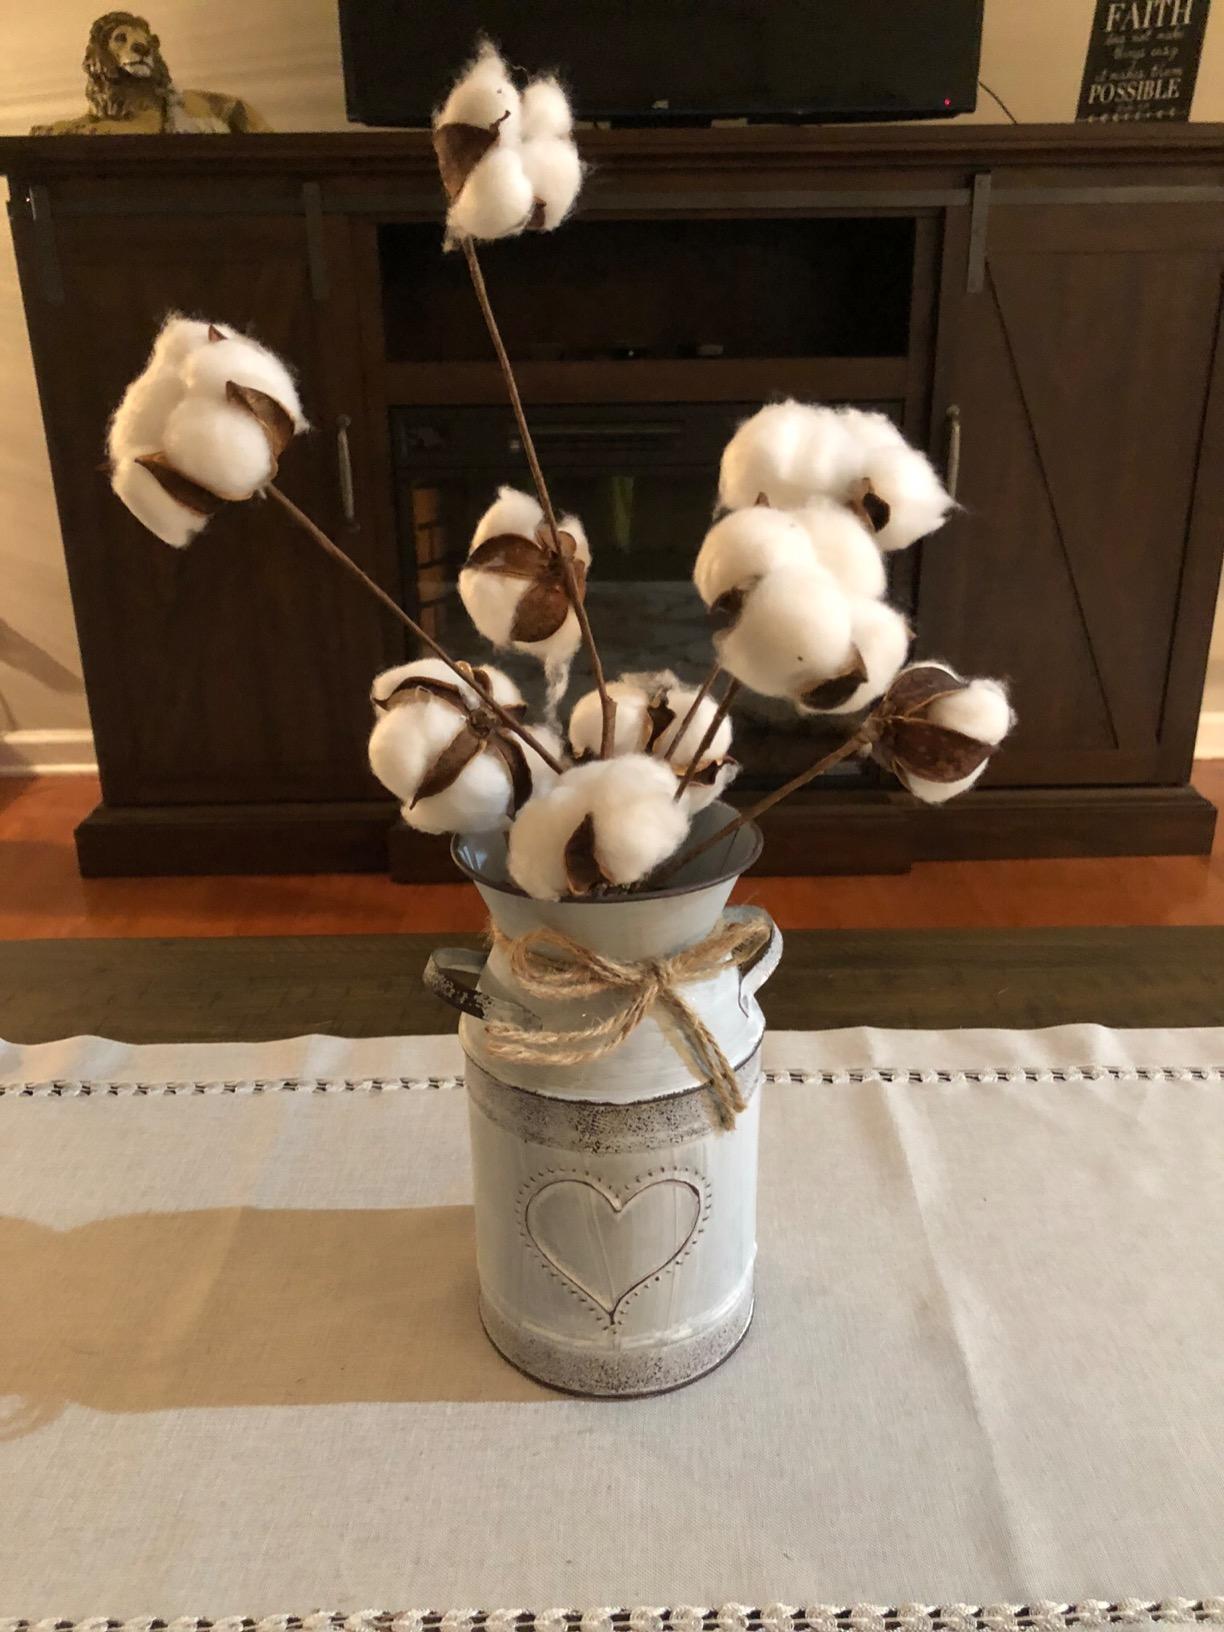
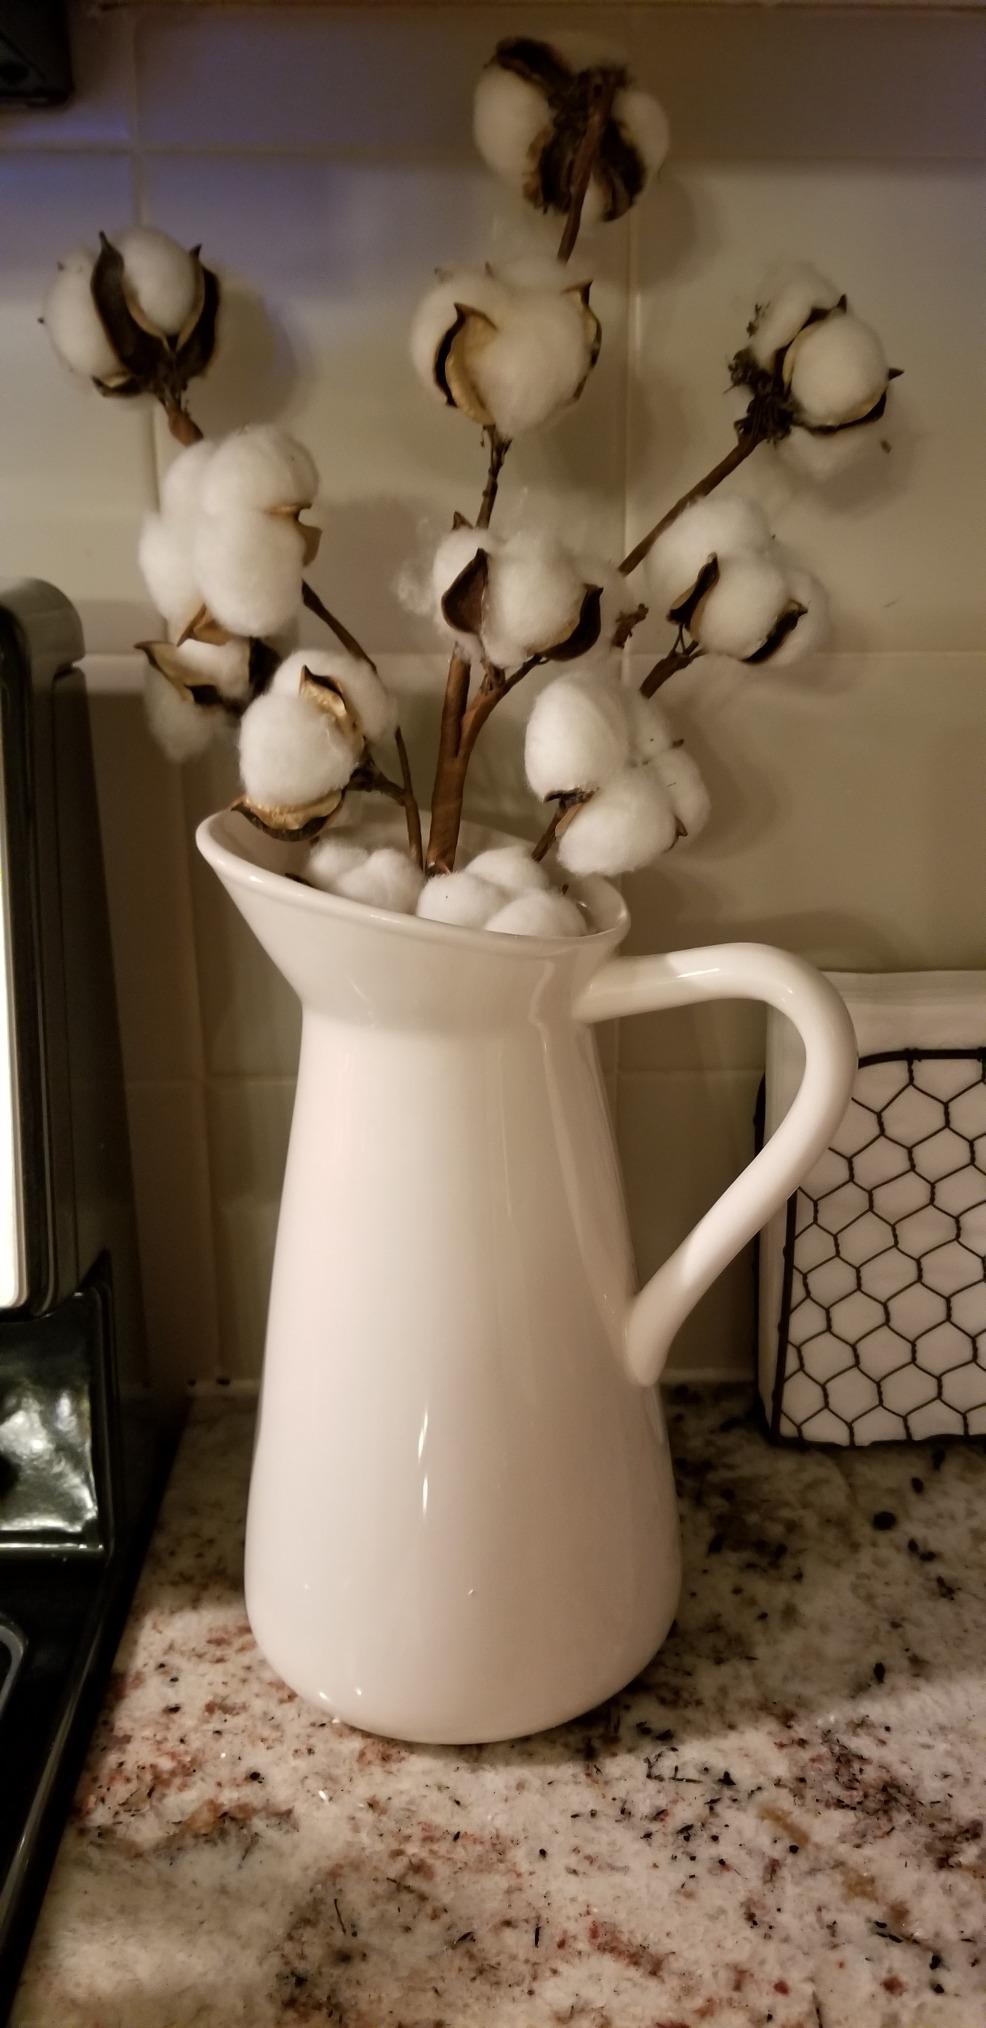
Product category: vase
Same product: no